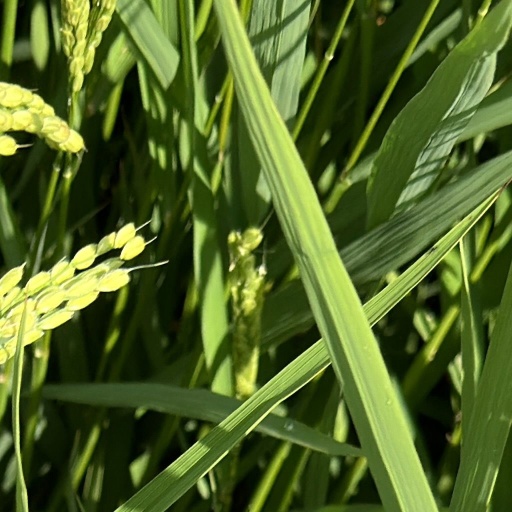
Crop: rice